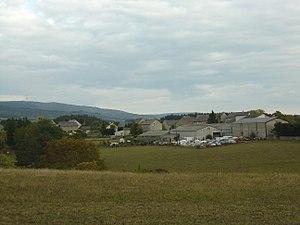
Vue générale du village de Saint-Amans (48). Vue sur le Truc de Fortunio au fond à gauche
Saint-Amans est une ancienne commune française, située dans le département de la Lozère en région Occitanie. Depuis le 1ᵉʳ janvier 2019, elle est une commune déléguée de Monts-de-Randon.